Istanbul Center

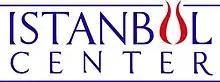
Headquarters:Two Midtown Plaza Suite 10101349 W Peachtree St NWAtlanta, GA 30309Milton Branch:Motto: "Creating a Legacy of Understanding"Established: 2002Membership: No membership, open to publicPresident: Executive Director:

Istanbul Center is non profit organization headquartered in Atlanta, Georgia, and has branches in several cities in the Southeastern United States. Istanbul Center is inspired by the works and actions of scholars, thinkers and activists like, among others, Fethullah Gülen, Rumi and Martin Luther King Jr. Established to promote better understanding and closer relations among the communities in Metro Atlanta and the Southeastern United States, the center focuses on four major areas: education, culture, dialogue and humanitarian works. It is a volunteer-driven, locally funded civic organization.